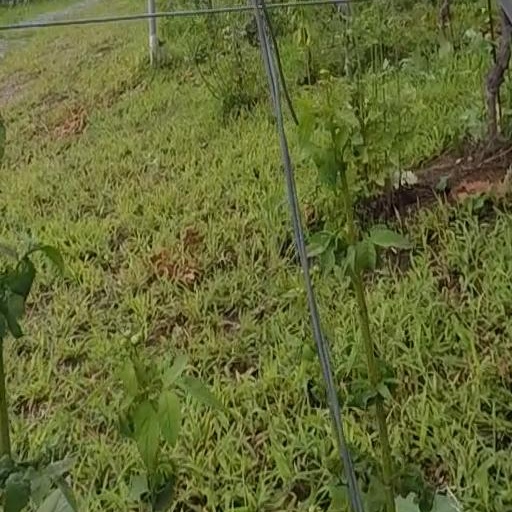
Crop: grape